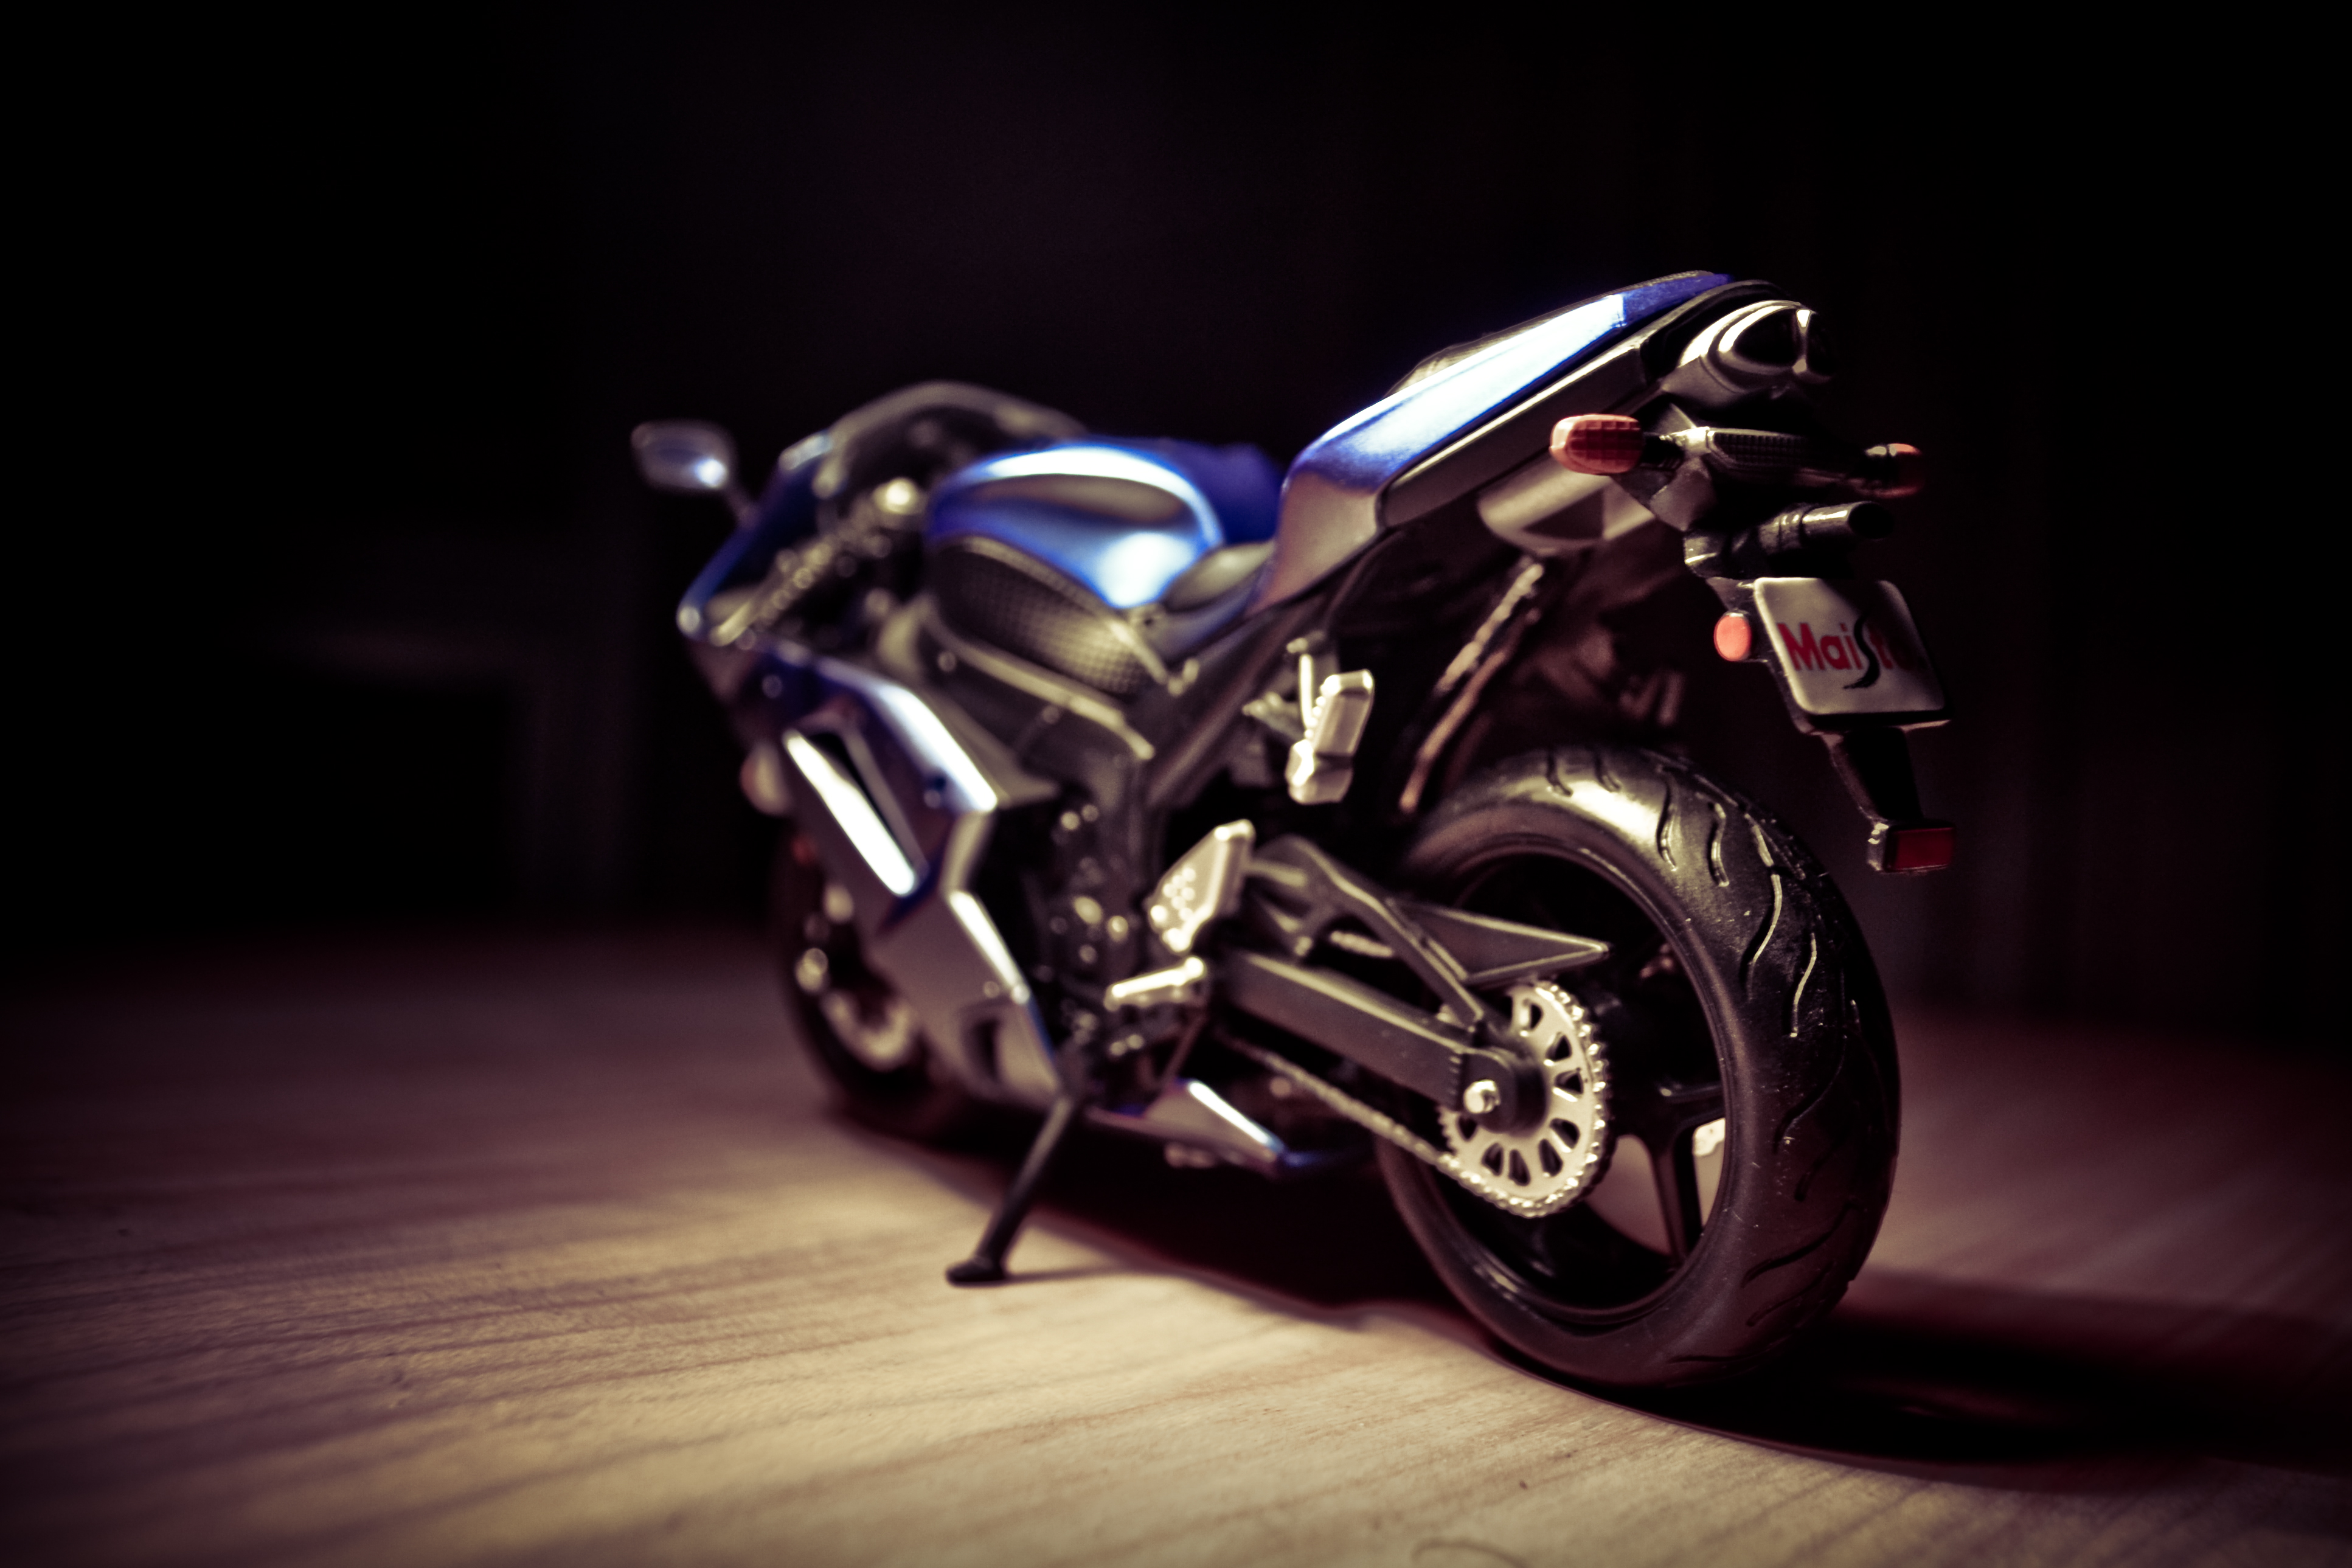
car, vintage, wheel, automobile, bike, vehicle, motorcycle, shadow, blue, motorbike, toy, close up, engine, honda, classic, chopper, fast, cruiser, sports bike, land vehicle, automobile make, automotive design, transportation system, maisto, maisto bike